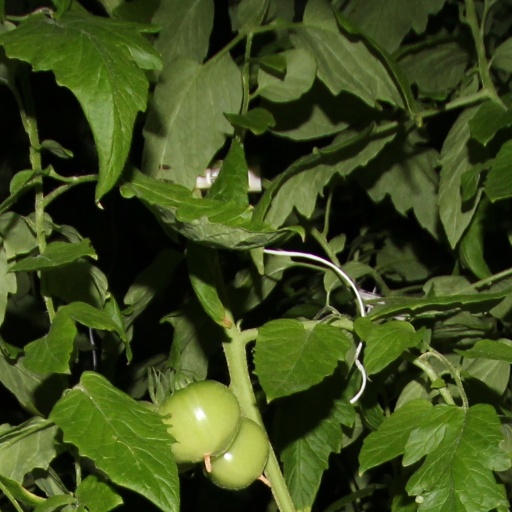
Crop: tomato